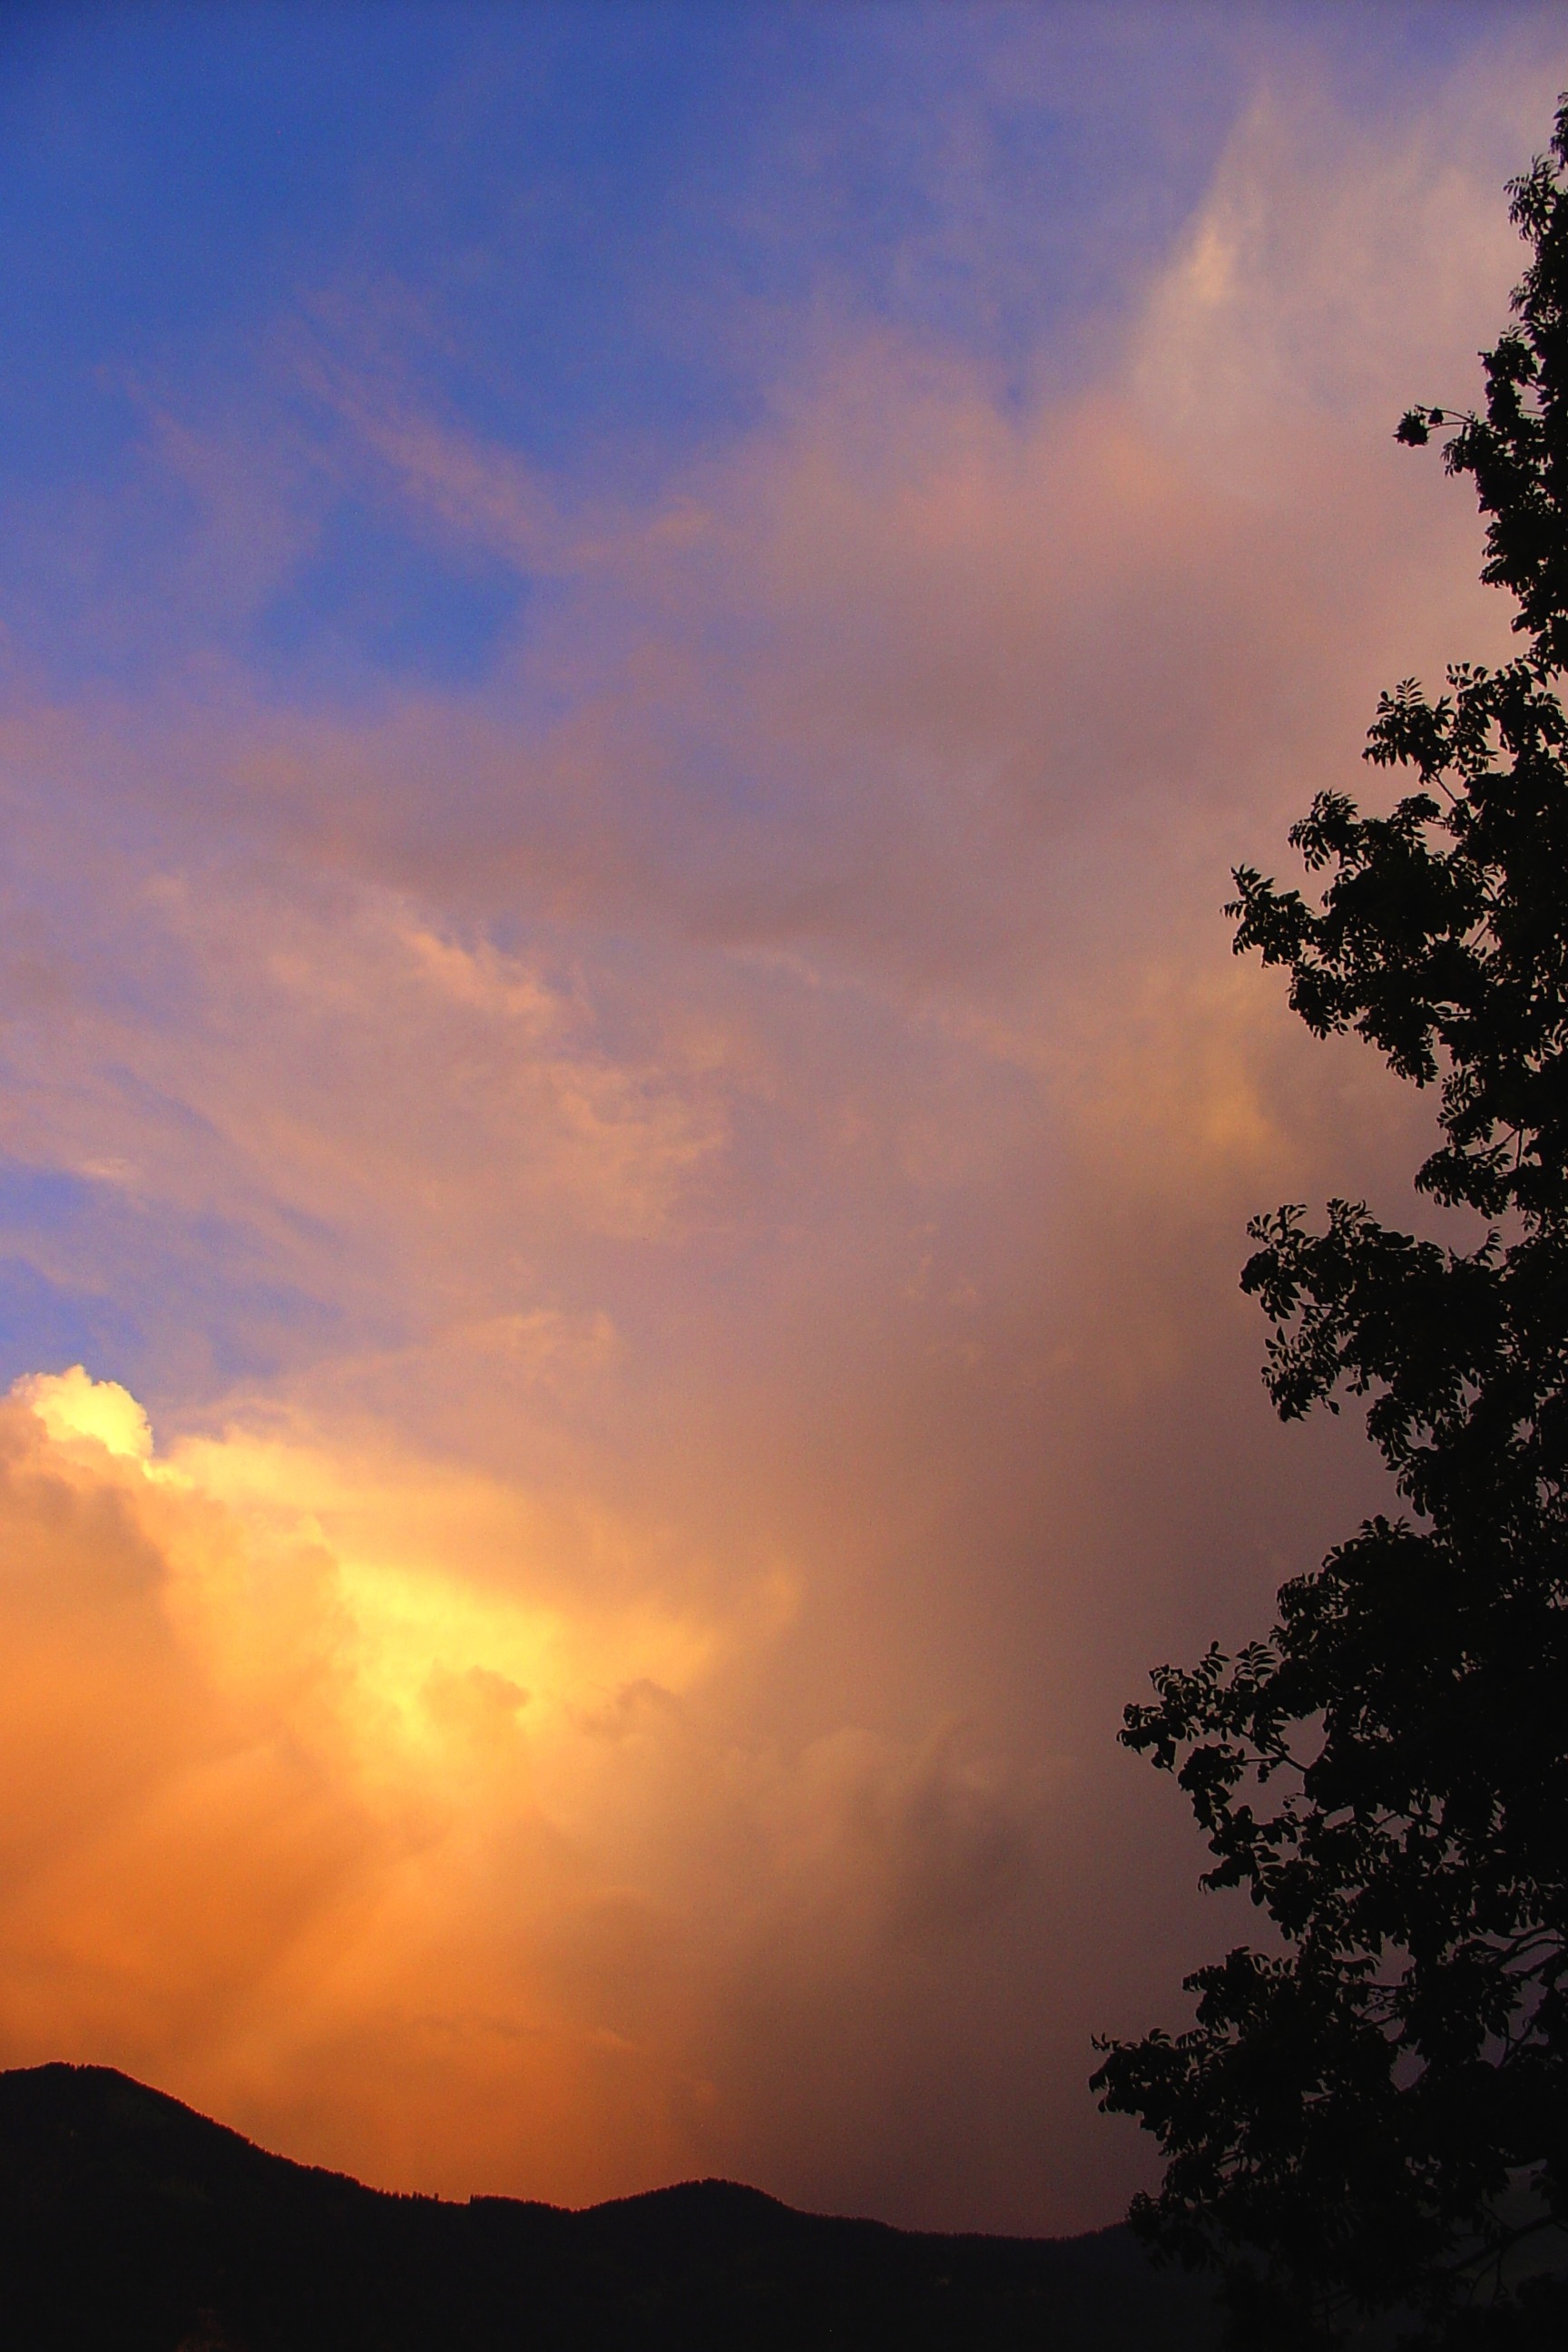
horizon, cloud, sky, sun, sunrise, sunset, sunlight, morning, dawn, atmosphere, dusk, evening, weather, drama, clouds, mood, forward, afterglow, evening sky, weather mood, atmospheric phenomenon, red sky at morning